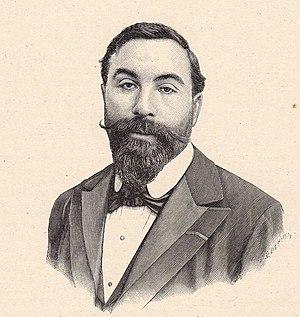
Cette page recense un certain nombre de personnalités nées ou ayant passé une partie notable de leur vie à Tours et dans le département d'Indre-et-Loire.
François-Léon Sicard né à Tours le 21 avril 1862 et mort à Paris 17ᵉ le 7 juillet 1934, est un sculpteur français.